California State Route 23

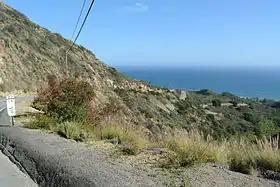
First mile of SR 23 as seen from the Santa Monica Mountains.

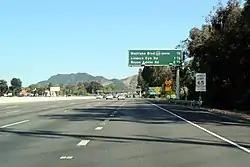
Overlap SR 23/US 101 (Ventura Freeway), seen towards east/south

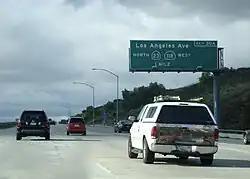
SR 23 north before it reaches SR 118 near Moorpark

SR 23 consists of three distinct sections. The southern section begins as Decker Canyon Road near Trancas in Malibu, where SR 23 intersects with the Pacific Coast Highway (State Route 1), or "PCH." This portion provides numerous vistas of the Santa Monica Mountains and the Pacific Ocean during the daytime, but extreme caution is advised, especially as the road nears PCH. It is a notoriously dangerous road, and the rusted chassis of cars that have gone over the side can still be seen. Philip Taylor Kramer, bassist with the rock band Iron Butterfly from 1974–1977, allegedly committed suicide by driving his van over the side along this route. Along its steep and winding path through the Santa Monica Mountains as an increasingly tight and twisting canyon road until its intersection with Potrero Road, SR 23 becomes Westlake Boulevard, where it departs Los Angeles County for Ventura County and heads roughly two miles northeast through the Westlake section of Thousand Oaks, a developed residential community. SR 23 then merges with Ventura Freeway (U.S. Route 101) and runs concurrently with it north to the Moorpark Freeway.